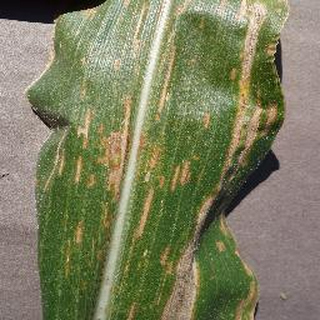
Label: corn_cercospora_leaf_spot